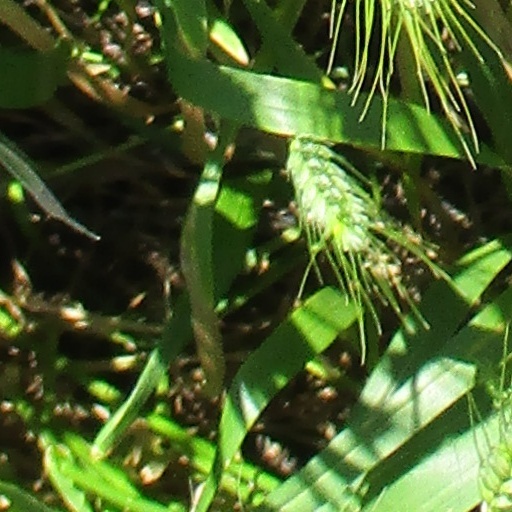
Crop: wheat